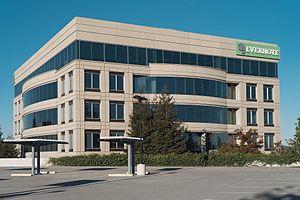
Evernote Corporation est une entreprise américaine.